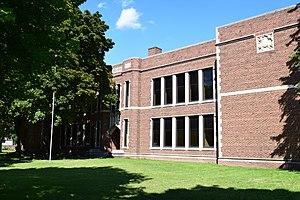
De Pere est une municipalité située dans le comté de Brown, dans l’État du Wisconsin, aux États-Unis. Au recensement de l'année 2000, la population de la municipalité était de 20 559 habitants. La ville de De Pere est située en banlieue de Green Bay et fait partie de la région métropolitaine de Green Bay.